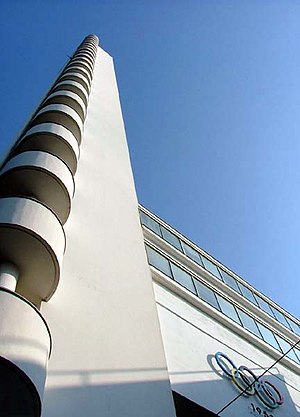
Sommer-OL 1952
Sommer-OL 1952 blev afholdt 19. juli – 3. august 1952 i Helsinki med deltagelse af 69 lande.